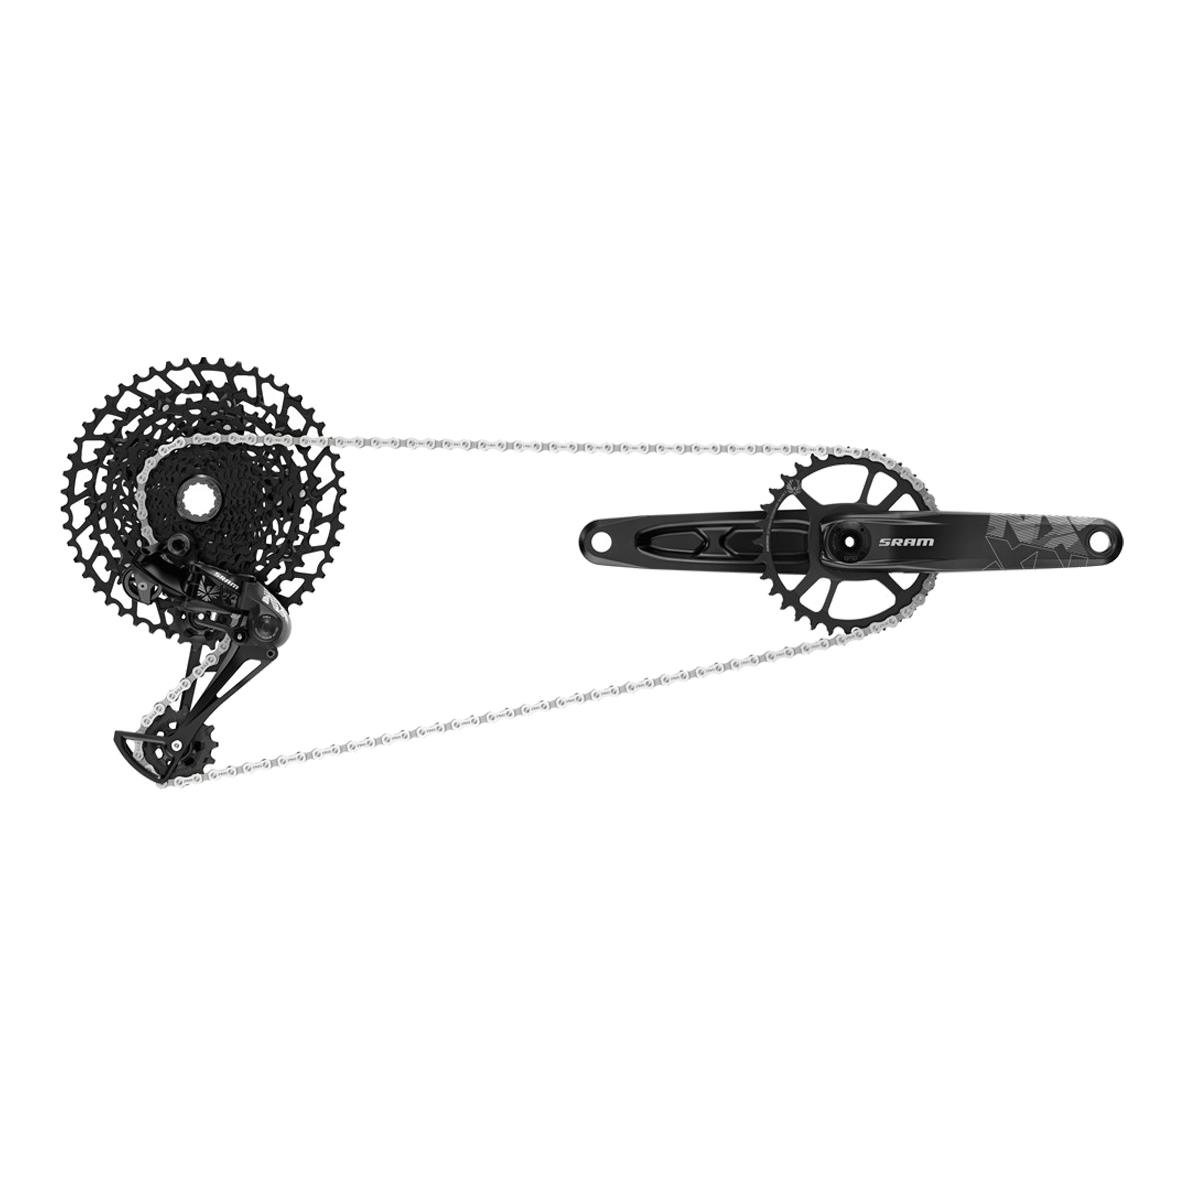
SRAM NX EAGLE DUB GROUPSET (REAR DER, TRIGGER SHIFTER W CLAMP, CRANKSET DUB 12S BOOST W DM 32T X-SYNC CHAINRING, CHAIN 126 LINKS 12S BOOST,CASSETTE XG-1230 11-50T, CHAINGAP GAUGE): BLACK 170MM
Sram: START WITH EAGLE™ It’s how you start that matters. Whether you’re discovering the mountain for the first time or you’re an MTB lifer searching for a no-nonsense, no-worries 1x drivetrain, SRAM NX Eagle™ is ready for action and ready to take you there. NX Eagle™ brings you a wide range of gear choices engineered for simplicity and durability, so you can focus on what matters most—the ride ahead. German engineered and proudly bearing the SRAM Eagle™ stamp of approval, NX Eagle™ is ready to let the world know what real riding feels like. START NEW. START RIGHT. START WITH SRAM NX Eagle™. THINGS TO REMEMBER • Eagle™ is a complete drivetrain system that was developed to be an integrated high-performance ecosystem. The engineering and testing that went into the development provide for maximum performance, safety, and long-term durability to ensure a great consumer ride experience. We guarantee this performance when Eagle™ drivetrains are used as a complete ecosystem. Includes: • SRAM Rear Derailleur NX Eagle 12 speed • SRAM Shifter NX Eagle Trigger 12 speed Rear • SRAM Cassette XG-1230 Eagle 11-50T 12 Speed • SRAM Chain PC NX Eagle 126 links PowerLock Flowlink 12 speed • SRAM Crank NX Eagle DUB 170mm or 175mm • SRAM 32T X-SYNC Direct Mount Chainring • Chaingap Gauge
Brand: ZyroFisher
Category: Sporting Goods > Outdoor Recreation > Cycling > Bicycle Parts > Bicycle Groupsets